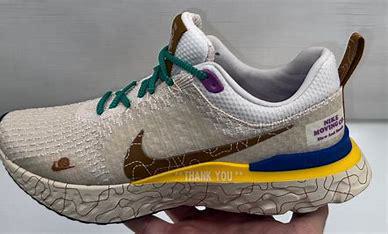
Brand: Nike
Model: React Infinity Run Flyknit